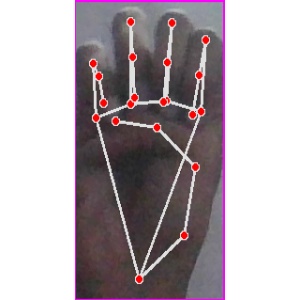
अक्षर: म